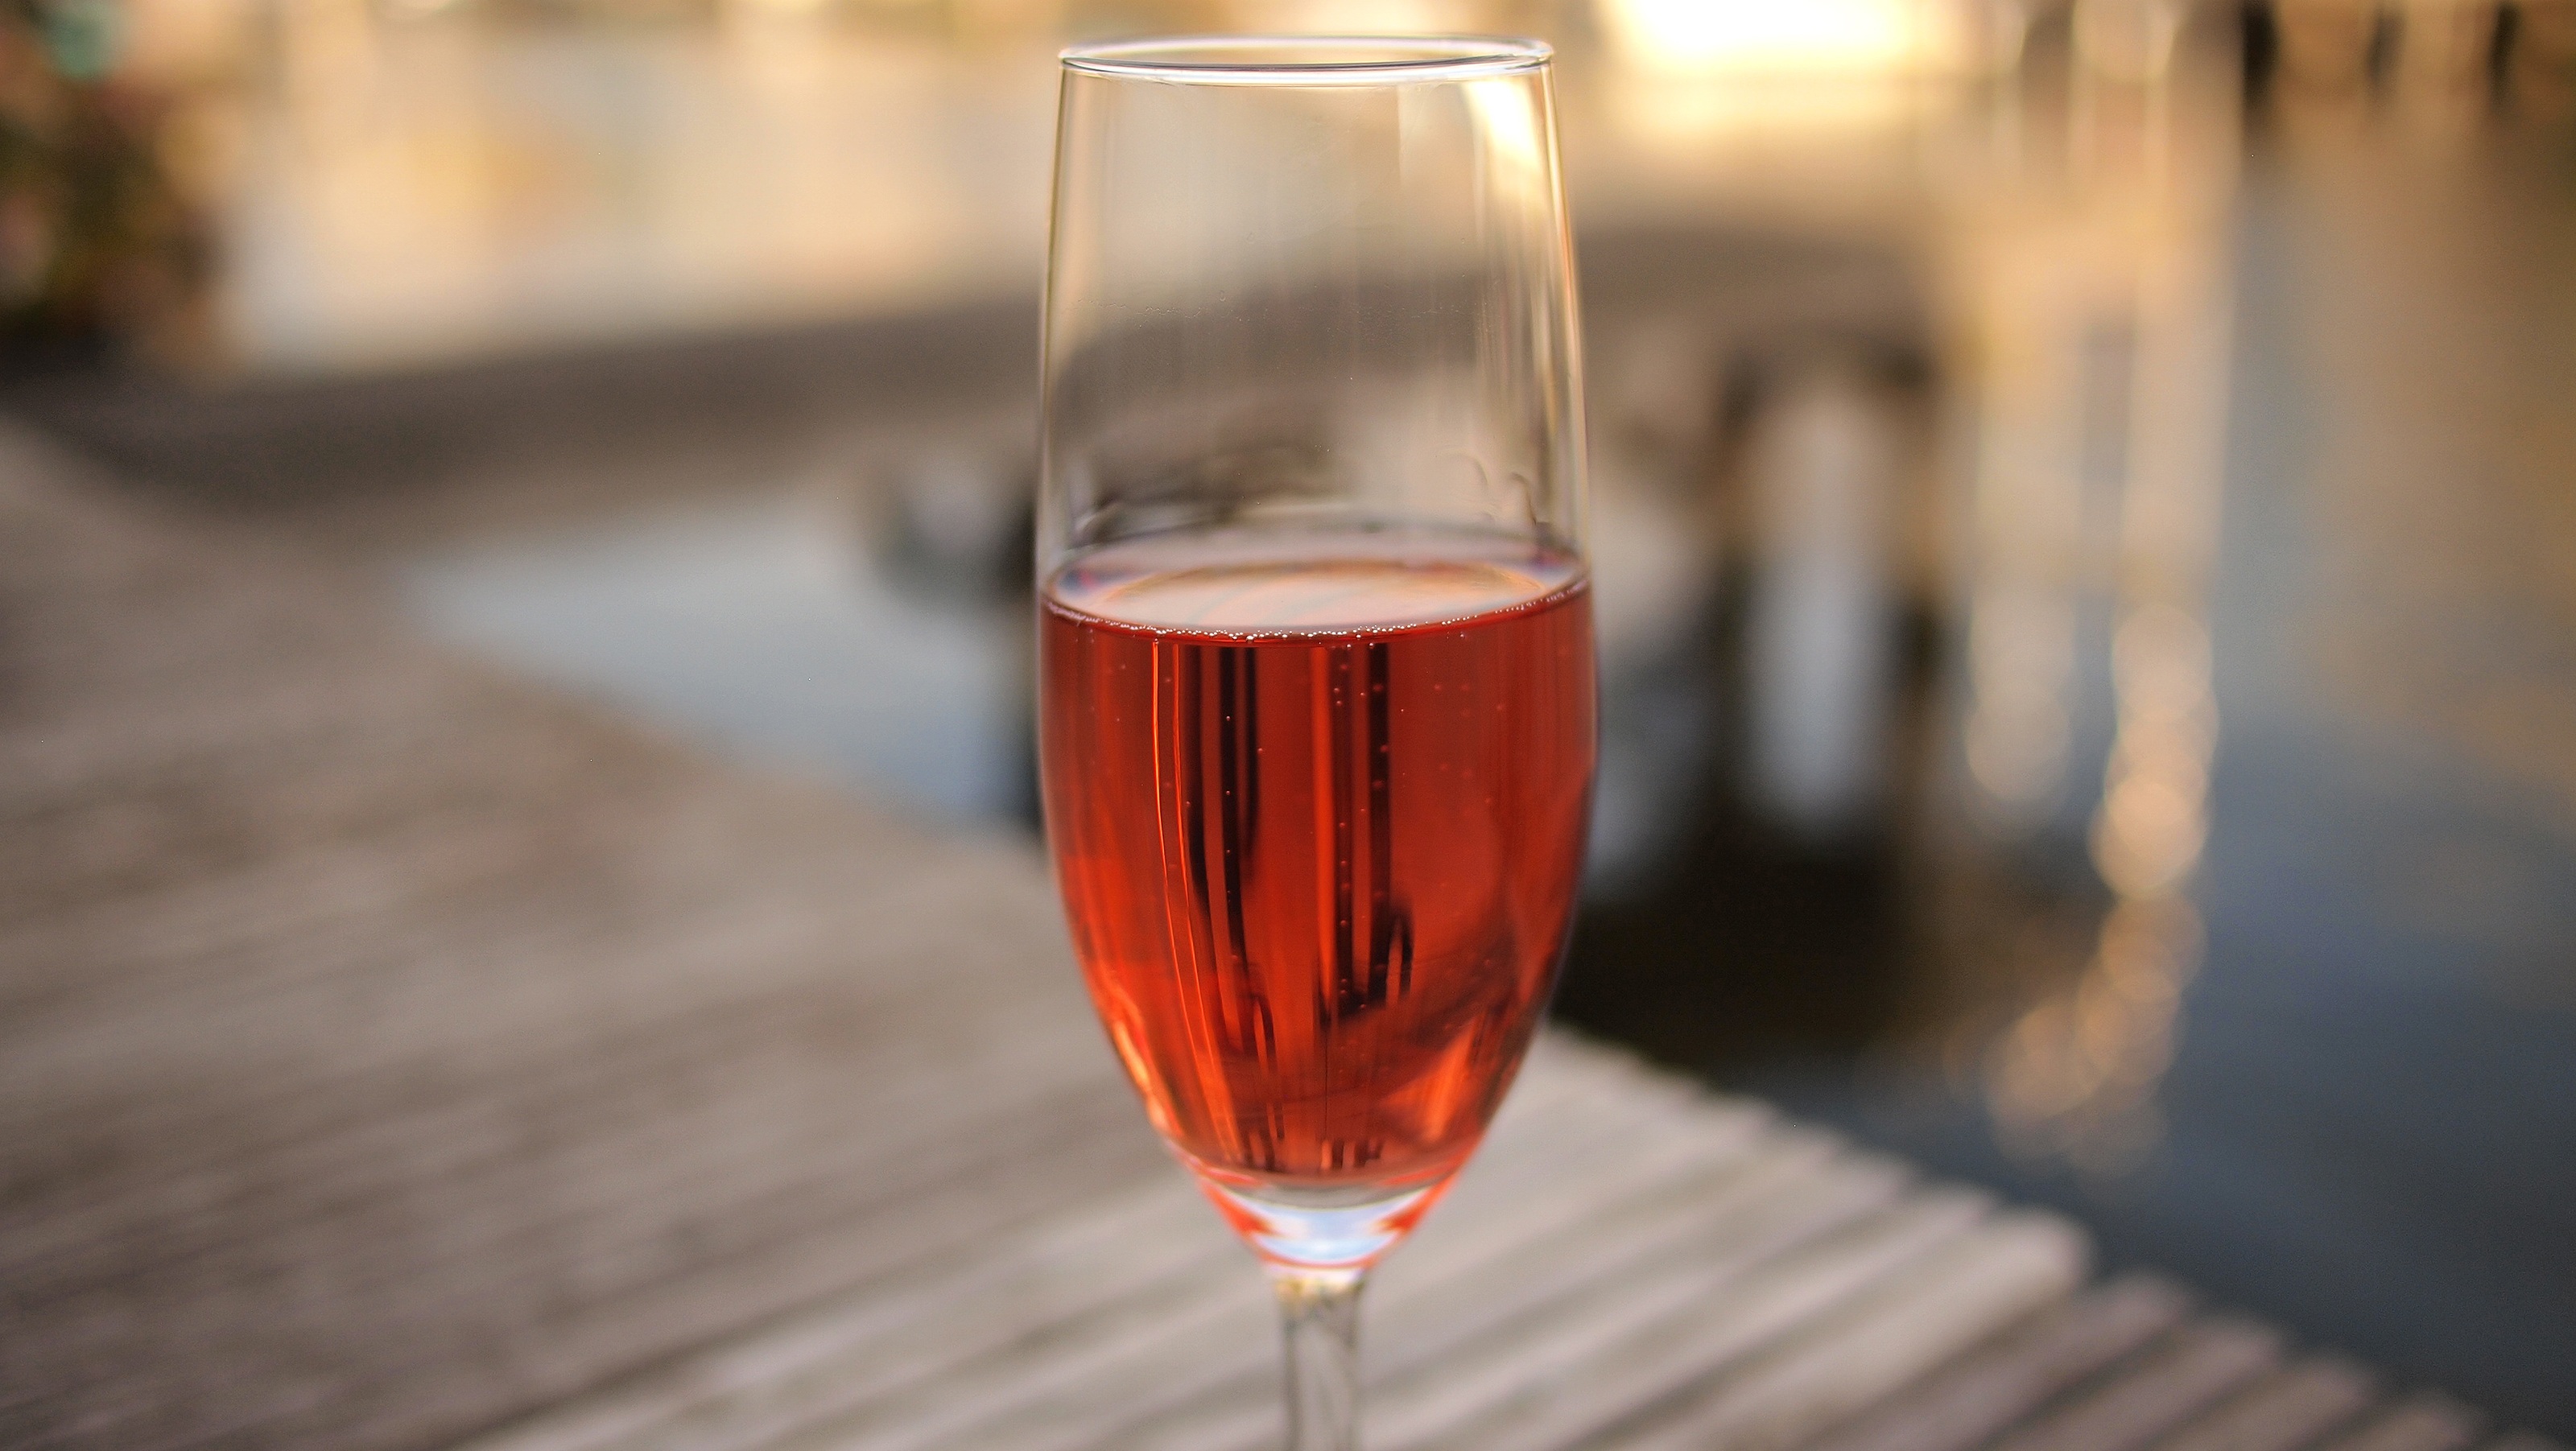
water, outdoor, wine, house, glass, summer, rose, red, drink, garden, red wine, alcohol, wine glass, picnic, living, sunny, terrace, dutch, party, champagne, enjoy, real estate, stemware, alcoholic beverage, almere, wooden deck